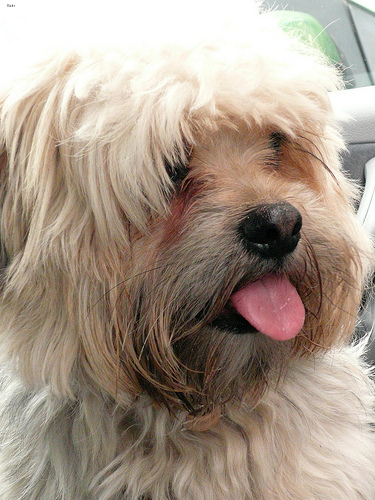
Animal: dog
Breed: havanese